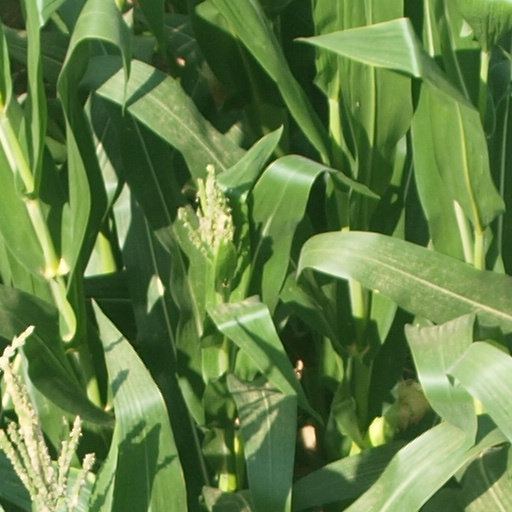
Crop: maize; corn